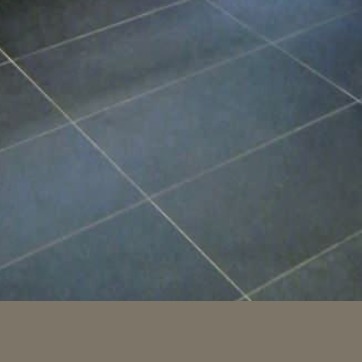
Material: tile